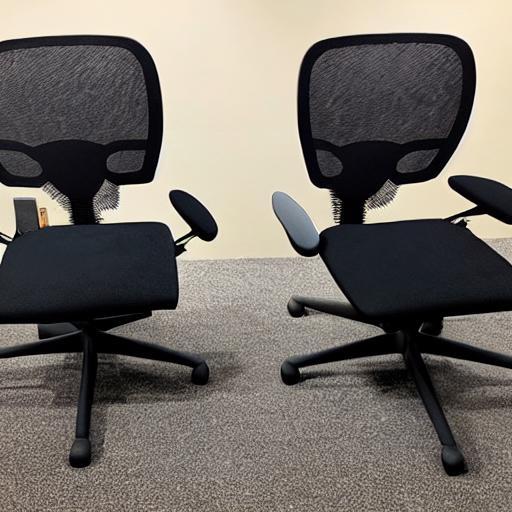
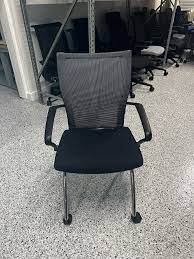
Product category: items_chair
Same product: no